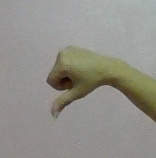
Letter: waw